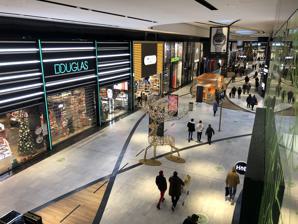
Building: Westfield Mall of the Netherlands
Country: Netherlands
Year built: 1971
Shopping mall in South Holland, Netherlands Westfield Mall of the Netherlands Location Leidschendam Netherlands Coordinates 52°5′19″N 4°23′3″E / 52.08861°N 4.38417°E / 52.08861; 4.38417 Opening date 23 September 1971 (as Leidsenhage) 18 March 2021 (as Westfield Mall of the Netherlands) Developer Unibail-Rodamco-Westfield Owner Unibail-Rodamco-Westfield Architect MVSA Architects No. of stores and services 280 No. of anchor tenants 4 Total retail floor area 117,000 m 2 (1,260,000 sq ft) Parking 4,000 Website www .westfield .com /netherlands /mallofthenetherlands Westfield Mall of the Netherlands is a shopping mall located in Leidschendam in the Netherlands . With a total retail floor area of 117,000 m 2 (1,260,000 sq ft) it is the largest shopping mall in the Netherlands. History Leidsenhage 1971–2017 November 21, 1969, marks the official start of the construction works for the shopping center known at the time as Leidsenhage. The official opening is on 23 September 1971. Mall of the Netherlands On 6 March 2014, the municipality of Leidschendam-Voorburg and owner Unibail-Rodamco-Westfield signed an agreement on the future of the Leidsenhage shopping centre. After elaboration of the plans, the renovation started in the autumn of 2016. The existing shopping center was demolished in phases and replaced by a new building. Development and construction Construction of the façade. Both the existing shells and the new buildings are connected by a façade with a white concrete top inspired by voile fabric, transforming itself along the building. The façade has been made of ultra-high-performance concrete . The simpler curved concrete panels are cast in adaptable steel moulds. The more complexly curved concrete panels are cast in moulds milled from large blocks of MDF. In july 2023 the mall received a BREEAM in use v6 excellent certification on both asset and management. Opening Westfield Mall of the Netherlands officially opened on 18 March 2021. See also List of Unibail-Rodamco-Westfield properties References